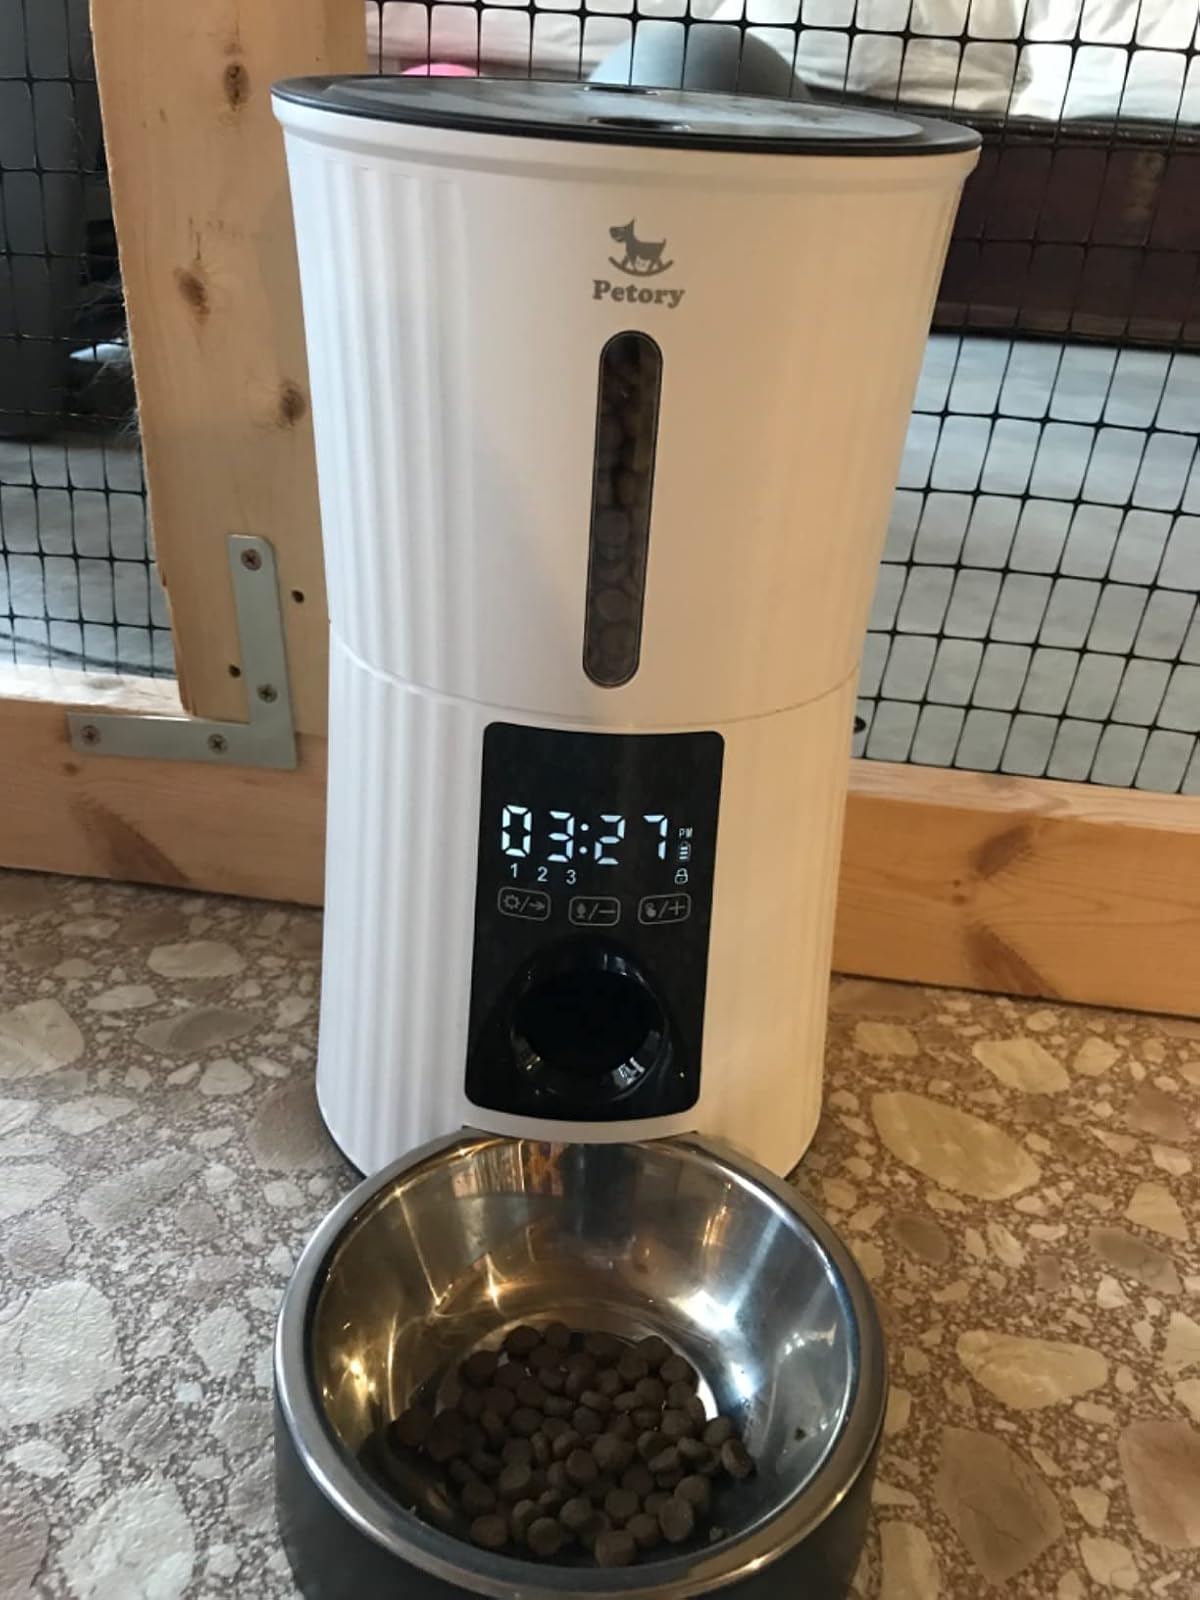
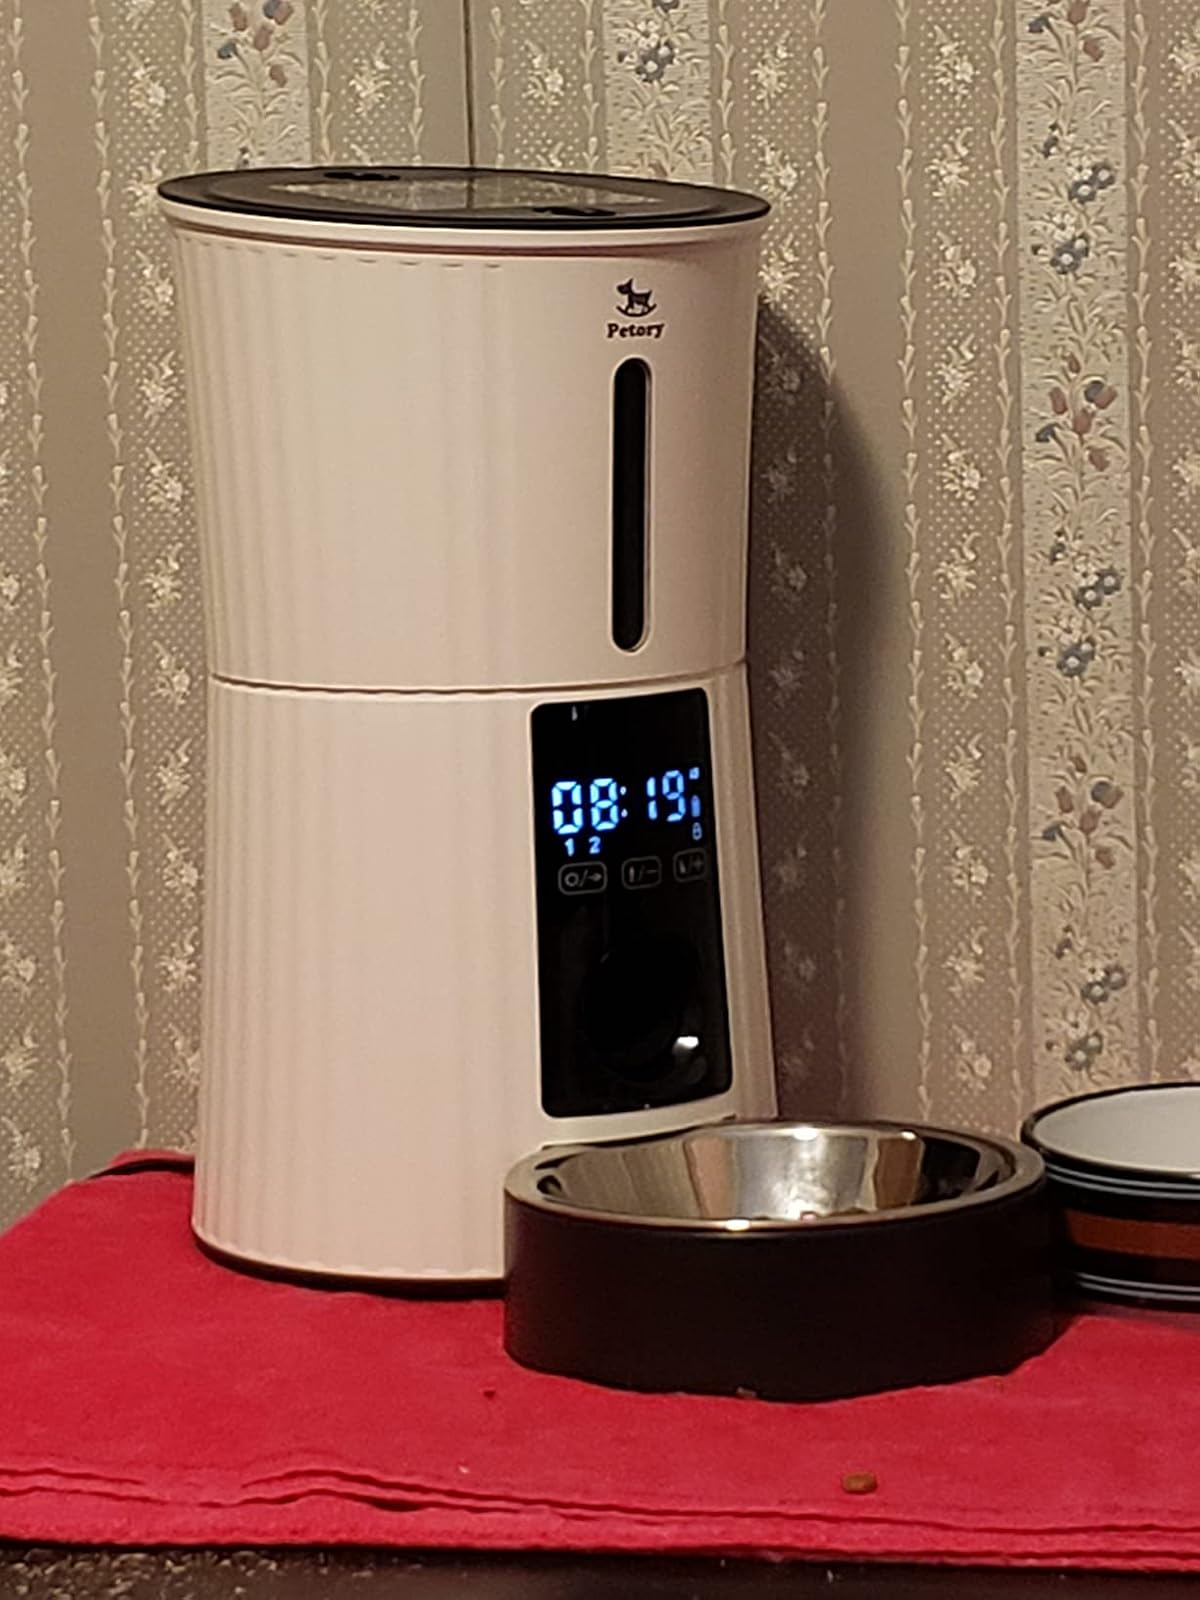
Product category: items_feeder
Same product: yes